Pathimoonam Number Veedu

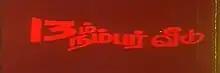
Poster

Pathimoonam Number Veedu ( House number 13) is a 1990 Indian Tamil-language horror film directed by Baby. The film stars Nizhalgal Ravi, Sadhana and Lalitha Kumari. It was released on 15 June 1990 and became a success. The film was remade in Hindi as "House No. 13" (1991) again directed by Baby.